Oath of office

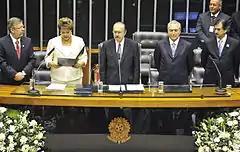
Dilma Rousseff takes the oath of office of the President of Brazil.

The affirmation required by the Constitution of Brazil to be taken by the president-elect and vice president-elect upon entering into office is as follows: